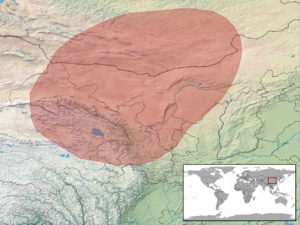
Phrynocephalus przewalskii est une espèce de sauriens de la famille des Agamidae.